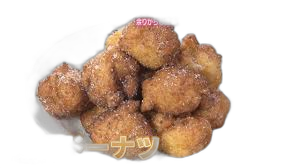
Waste category: biological